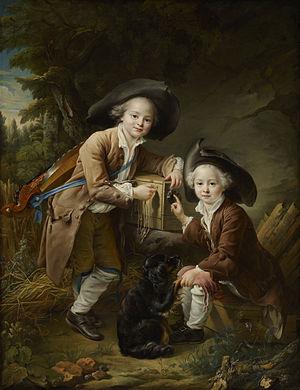
Marie-Gabriel-Florent-Auguste de Choiseul-Gouffier est un diplomate et écrivain français, né le 27 septembre 1752 à Paris et mort le 20 juin 1817 à Aix-la-Chapelle, issu des Choiseul-Beaupré-Daillecourt.